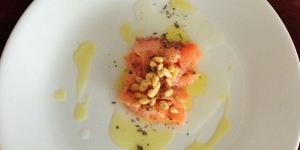
sashimi de salmon y albahaca